USS Shrewsbury

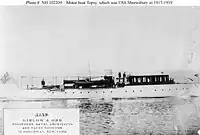
"Shrewsbury" as the private motorboat "Topsy" prior to her U.S. Navy service.

"Shrewsbury" was built in 1910 by George Lawley & Son at Neponset, Massachusetts, as the private motorboat "Mona". In private use, she subsequently was renamed "Gipsy" (according to one source), then "Topsy". She had been renamed "Shrewsbury" by the time the U.S. Navy acquired her from her owner, N. H. McCarter of Newark, New Jersey, on 13 April 1917 for World War I service. She was commissioned as USS "Shrewsbury" (SP-70) on 23 April 1917.